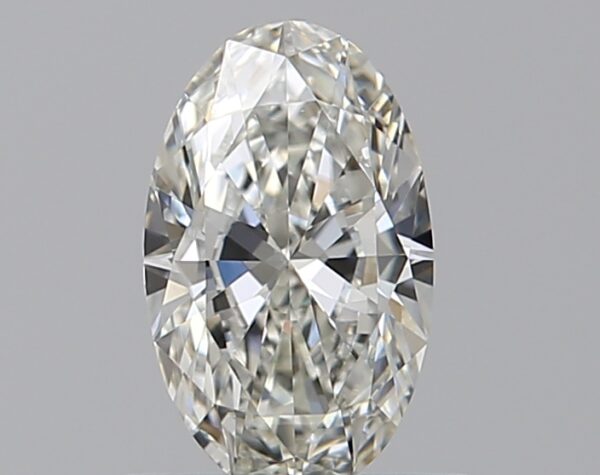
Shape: oval
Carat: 0.5
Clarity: VVS2
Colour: H
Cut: EX
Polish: EX
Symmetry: VG
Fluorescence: N
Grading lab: GIA
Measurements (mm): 7.02 x 4.28 x 2.52